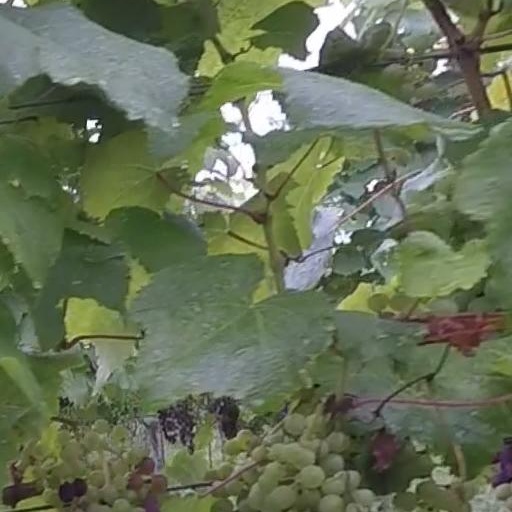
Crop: grape